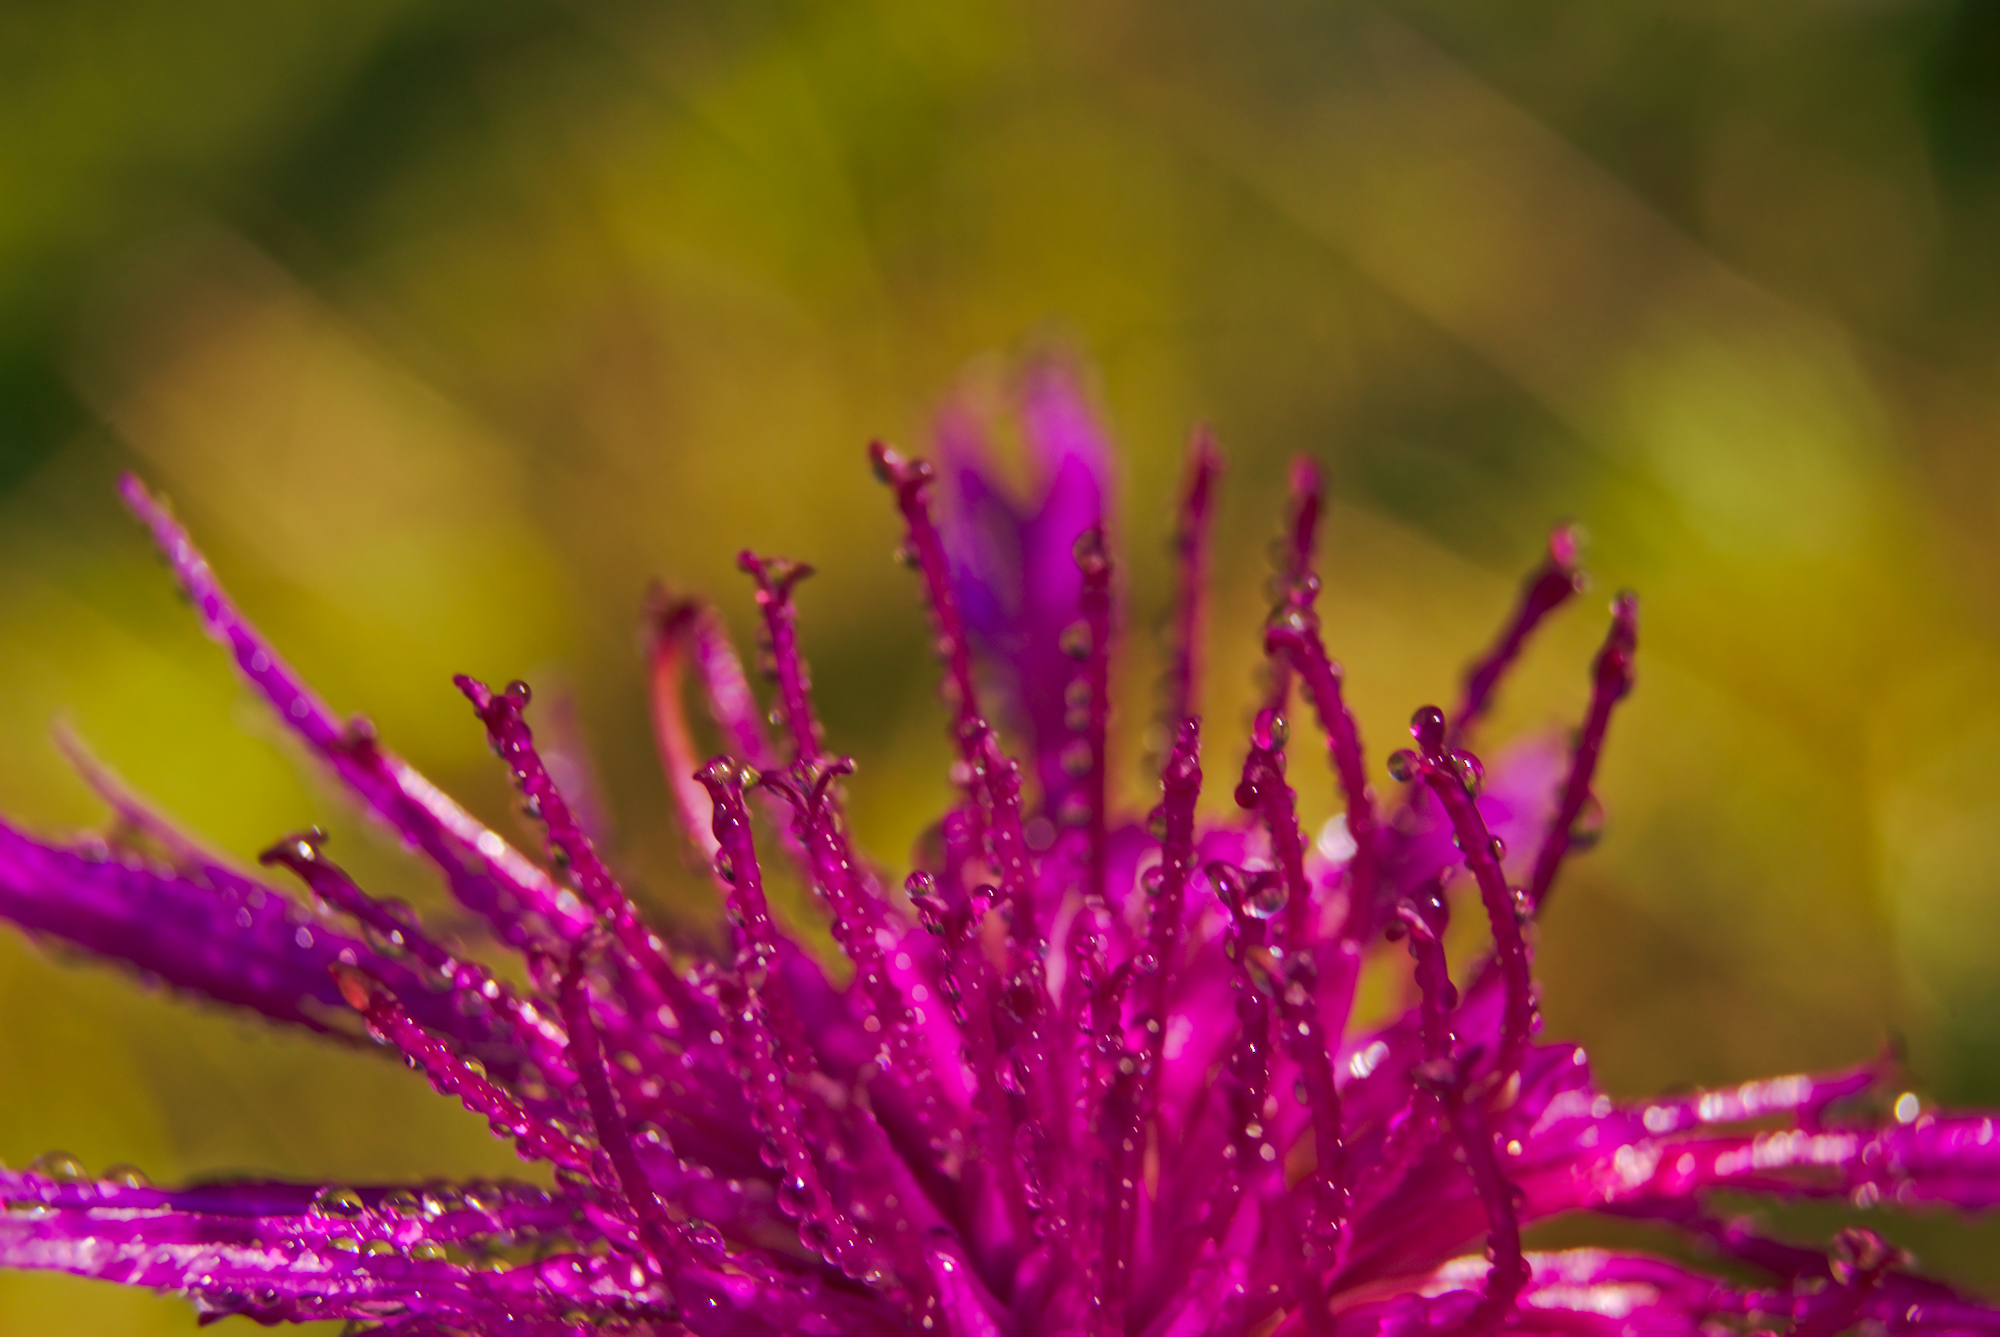
nature, blossom, dew, plant, photography, leaf, flower, purple, petal, pollen, green, autumn, botany, yellow, flora, wildflower, close up, macro photography, flowering plant, annual plant, plant stem, land plant